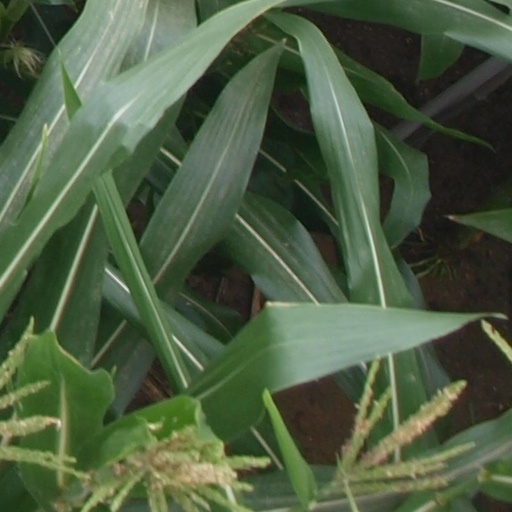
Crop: maize; corn